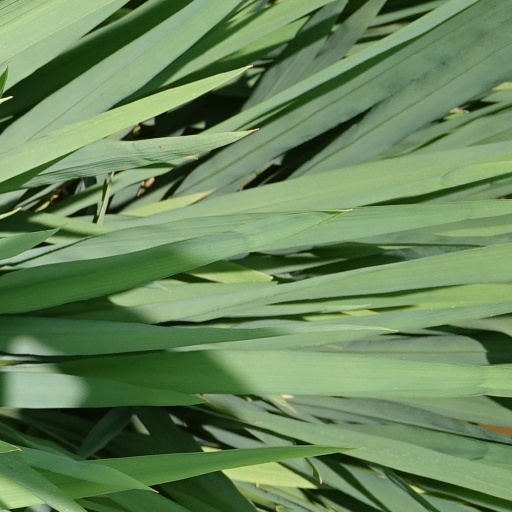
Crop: rice